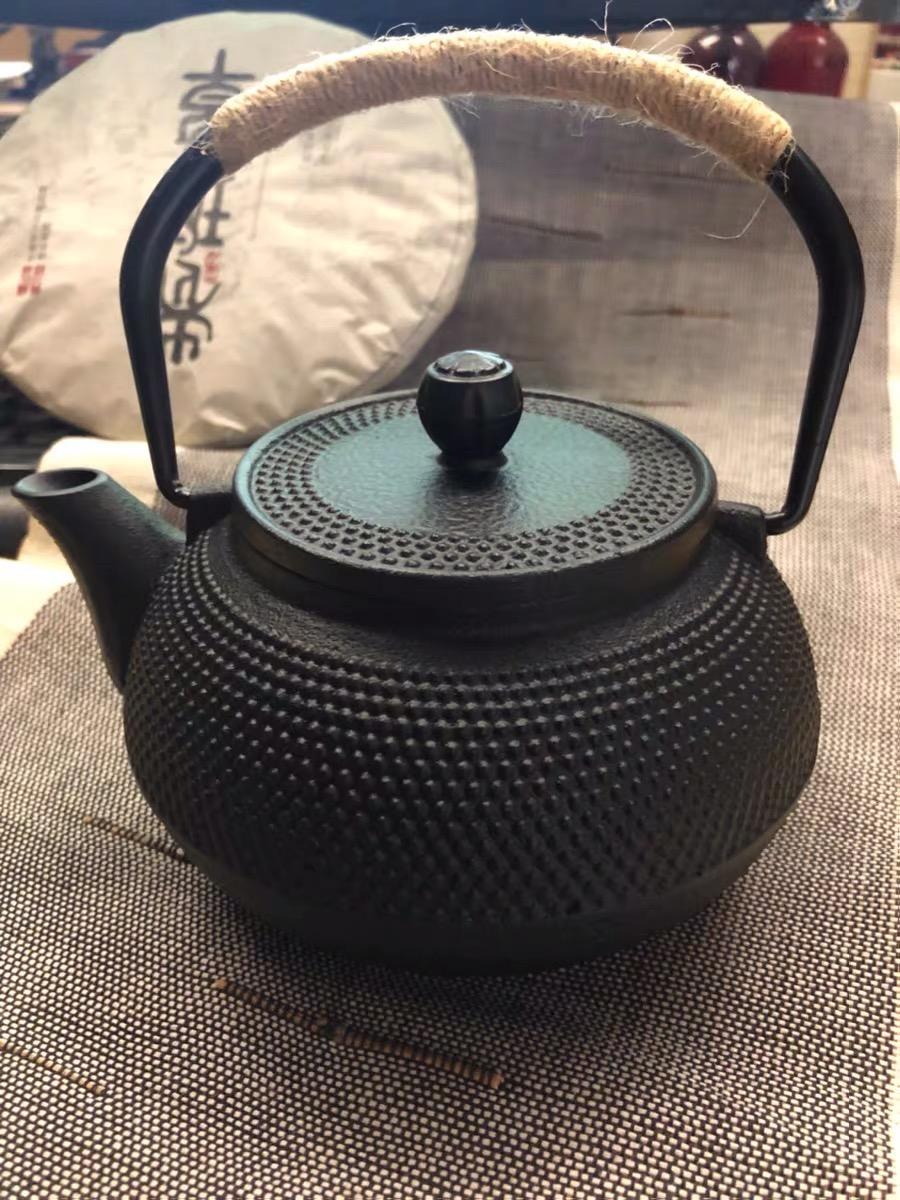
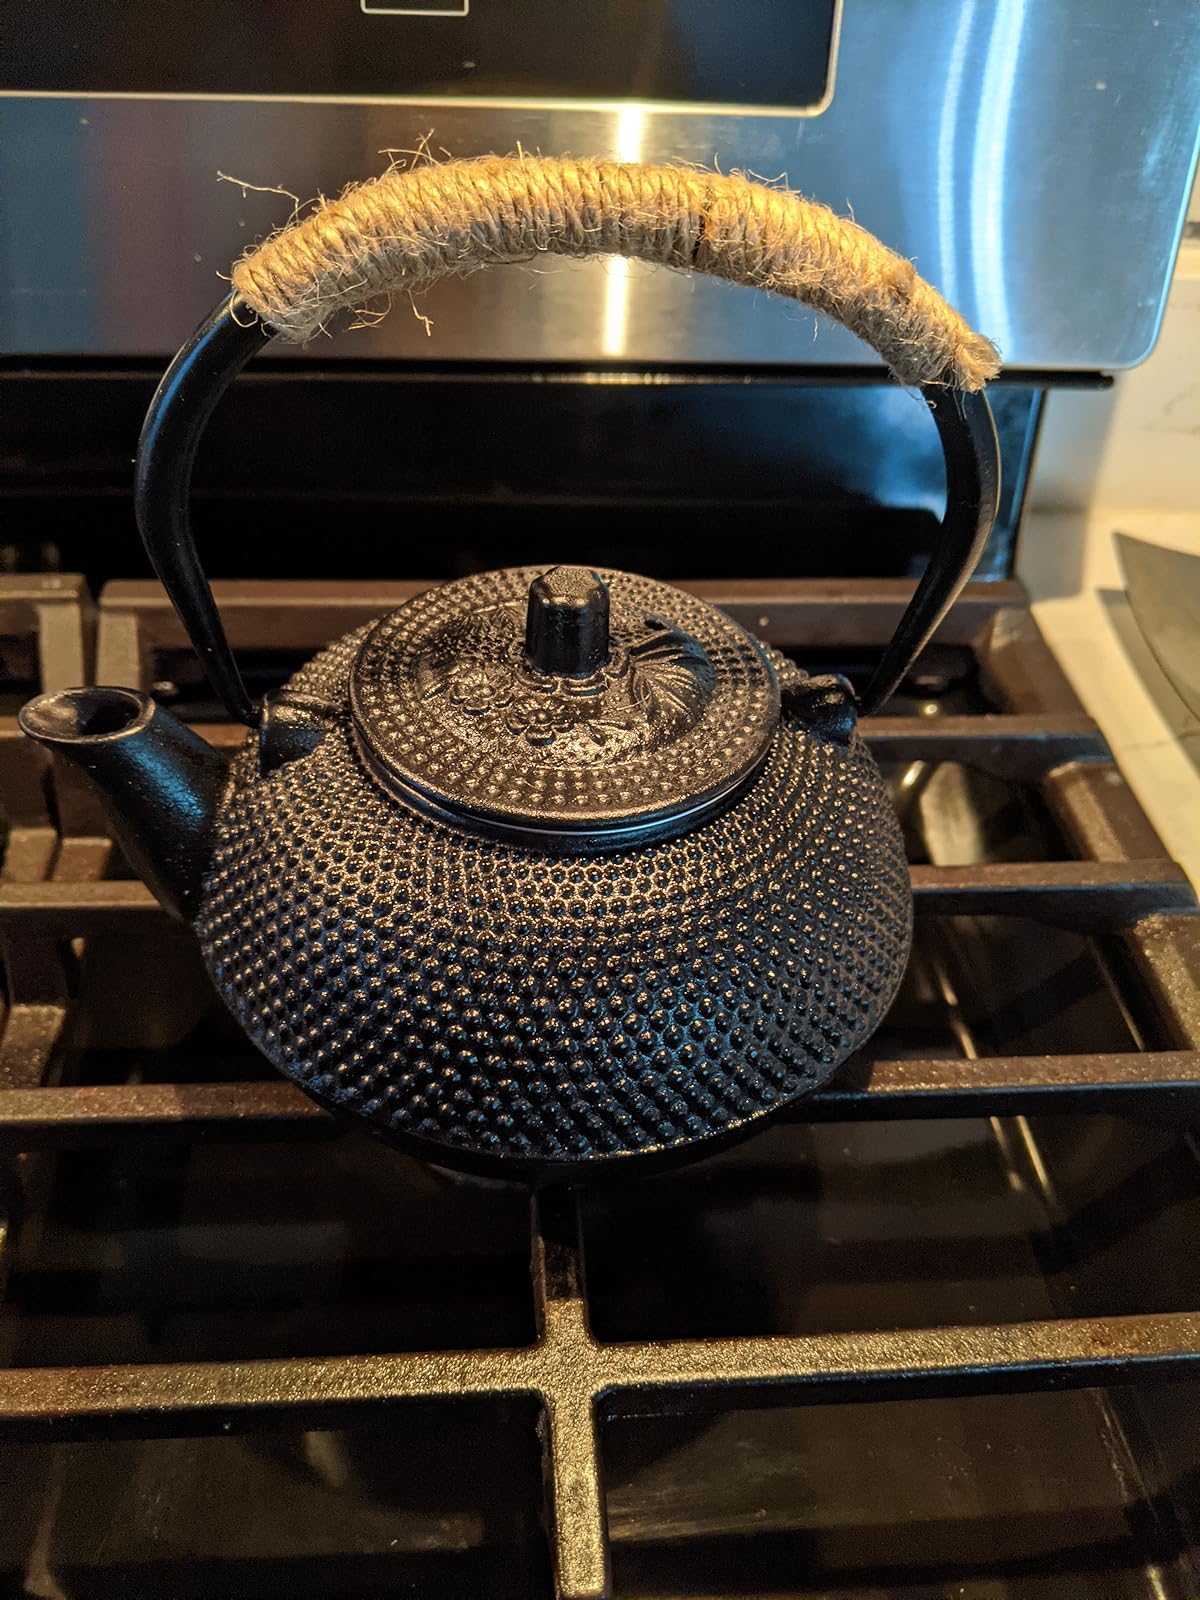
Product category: items_kettle
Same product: yes